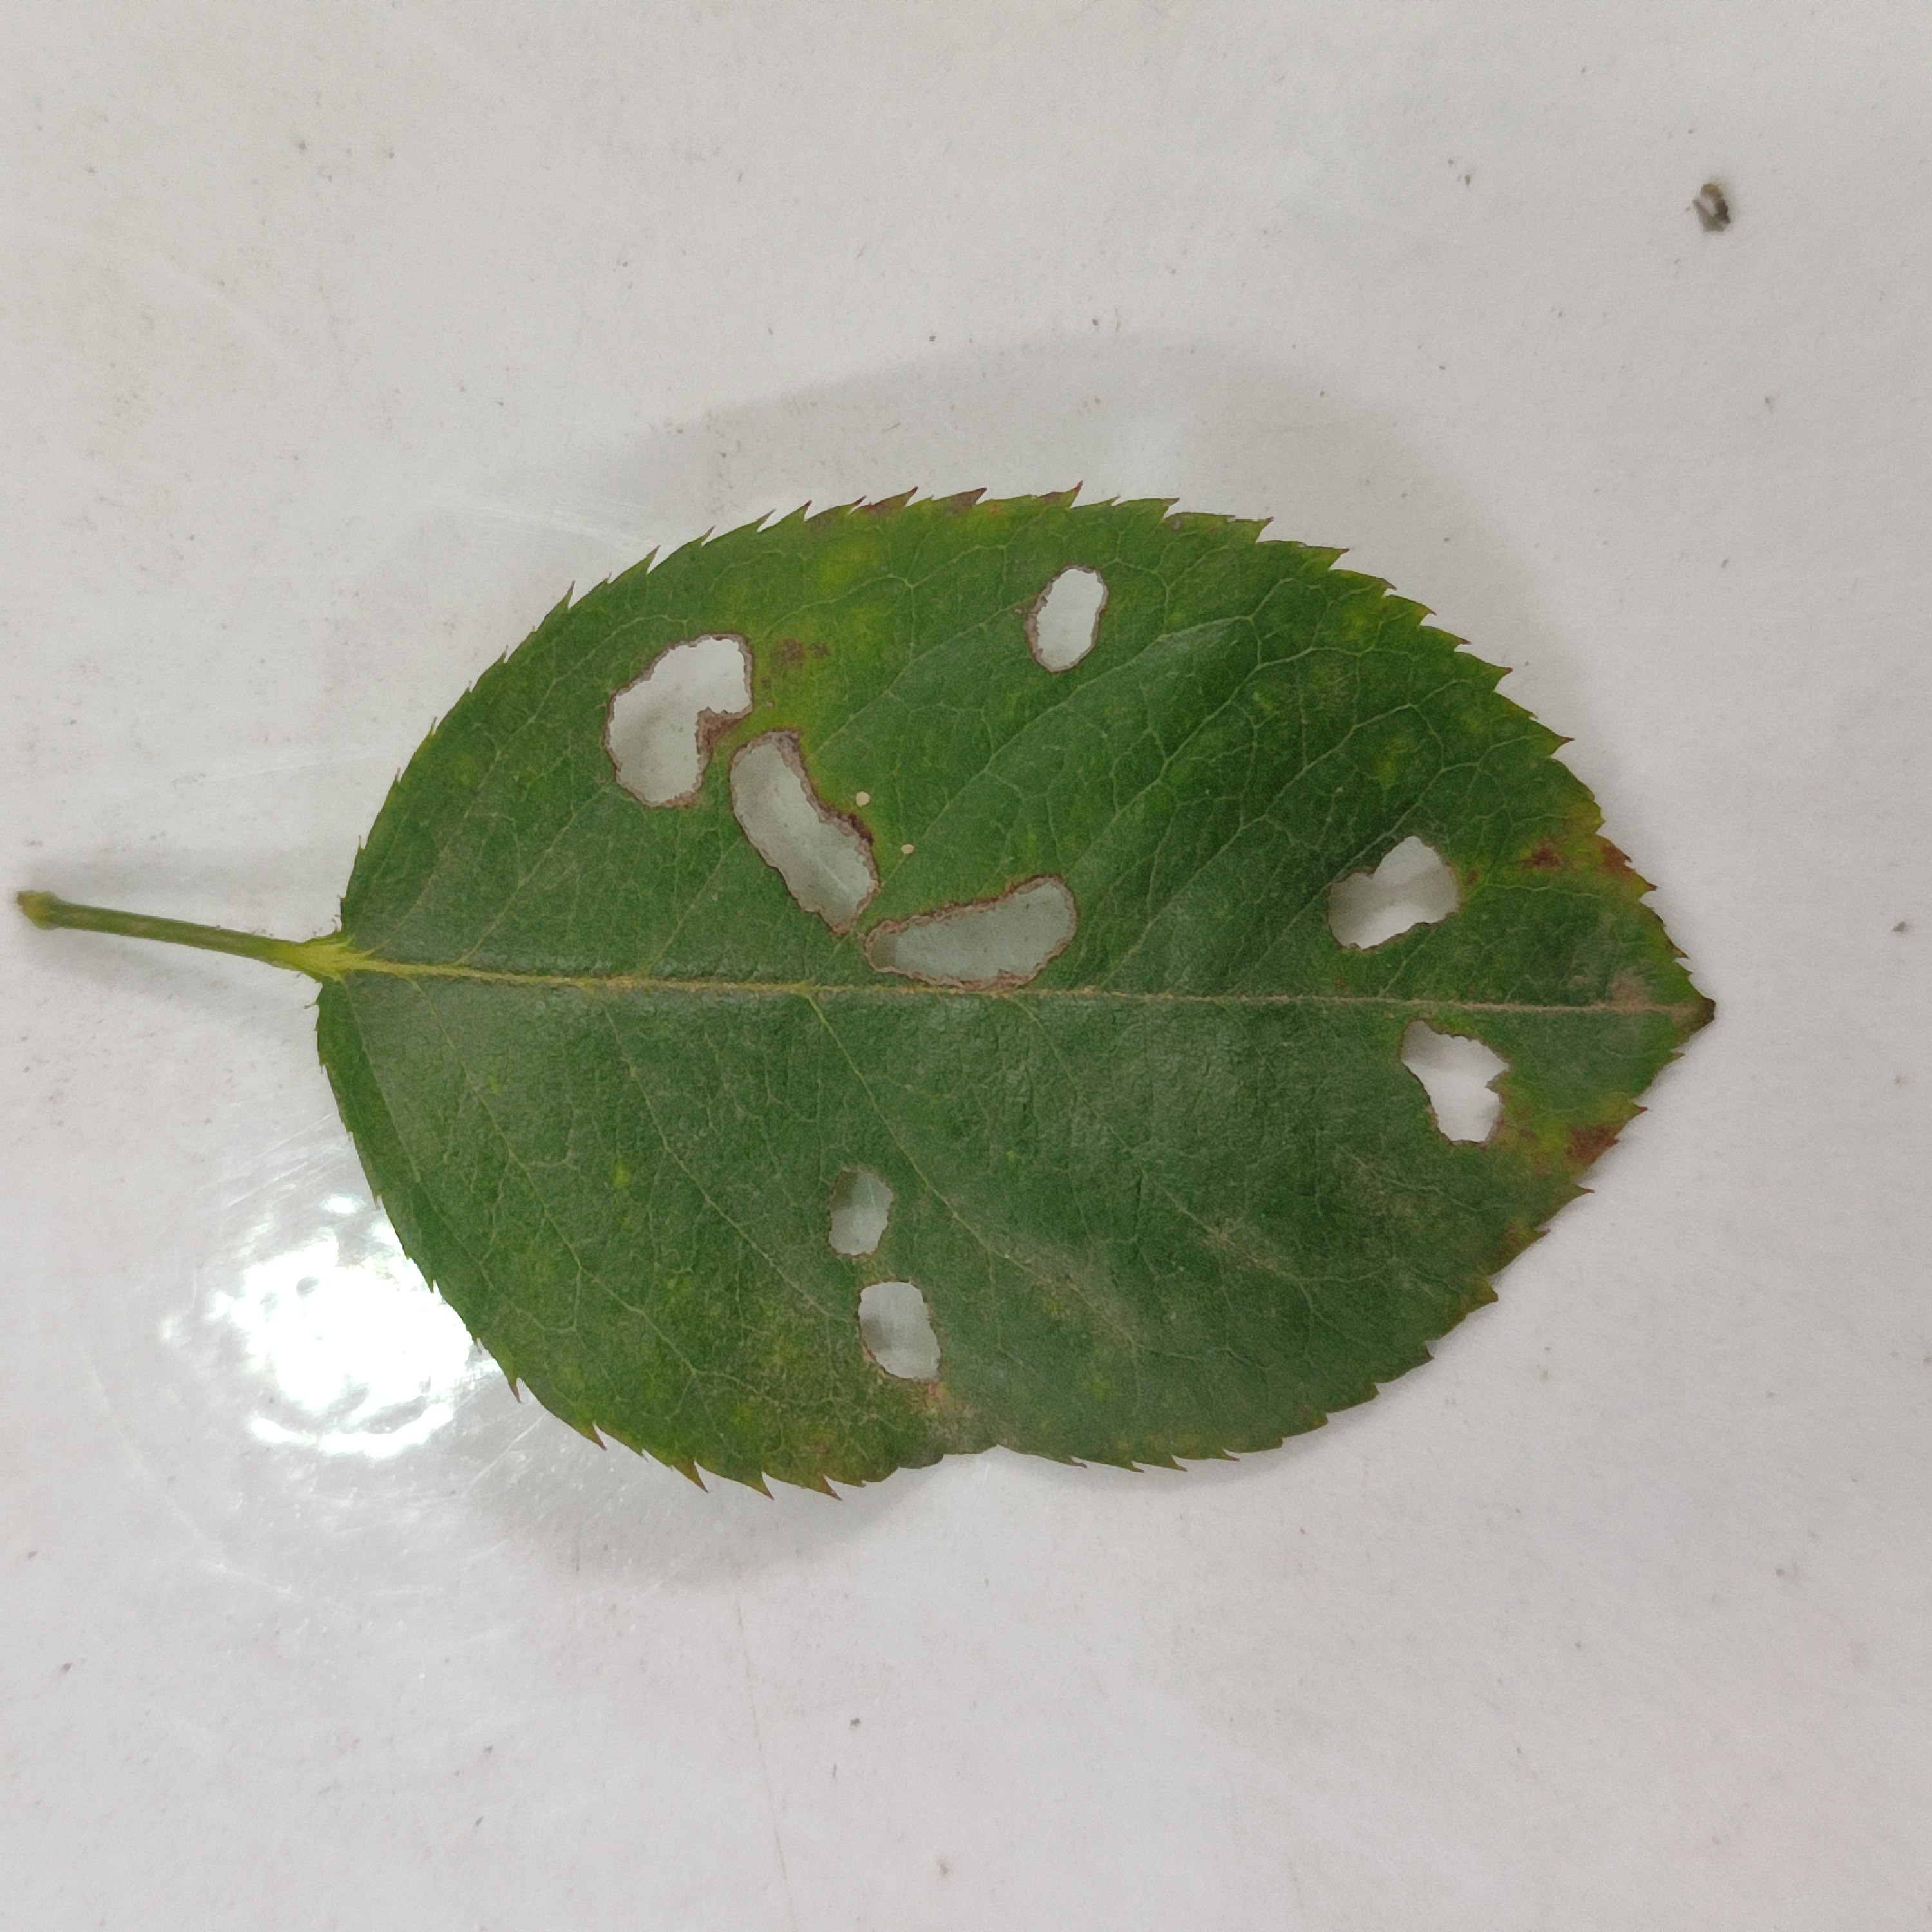
Label: Insect Hole